Providence Friars men's basketball

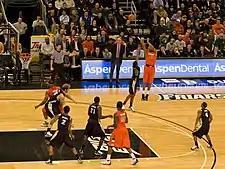
Syracuse vs. Providence game in February 2010 at the Dunkin' Donuts Center.

In 1987–88, the Friars posted a losing record under new head coach Gordie Chiesa, who was replaced by Rick Barnes after the season. Behind Barnes and 2,000-point scorer Eric Murdock, the Friars made back-to-back NCAA tournament appearances in 1989 and 1990, as well as an NIT bid in 1991. Following Murdock's departure and a losing season in 1991–92, the team had an NIT semifinal appearance in 1993 and an NCAA tournament appearance in 1994, while also capturing the school's first Big East Tournament title. Following back-to-back 20-win seasons, Barnes left to become the head coach at Clemson in 1994. He was replaced by Pete Gillen. Led by Eric Williams, the Friars made consecutive NIT appearances in 1995 and 1996. In 1996–97, the Friars posted a 24–12 record, led by Austin Croshere and Jamel Thomas. After defeating Duke in the 1997 NCAA Division I men's basketball tournament, the Friars reached the Elite Eight before losing, in overtime, to eventual champion Arizona. Following a losing season in 1997–98, Gillen departed to become the head coach at Virginia.